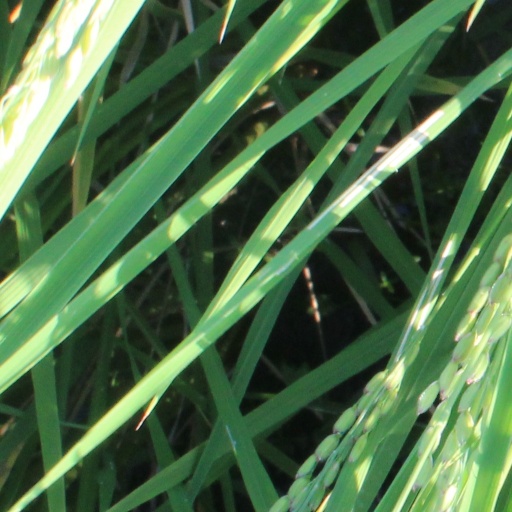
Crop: rice